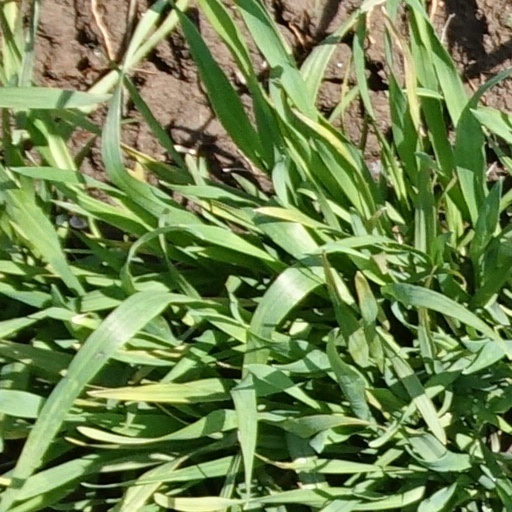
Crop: wheat